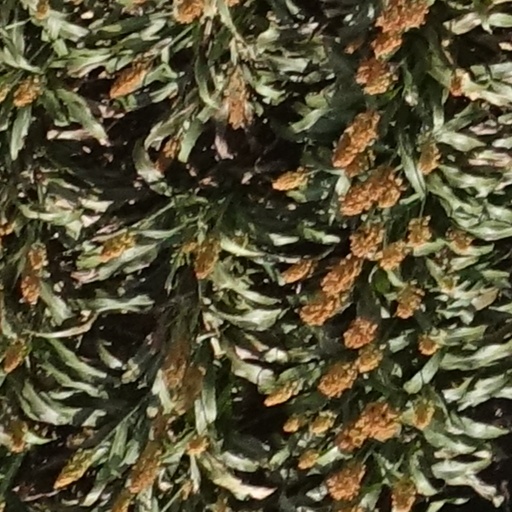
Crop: sorghum